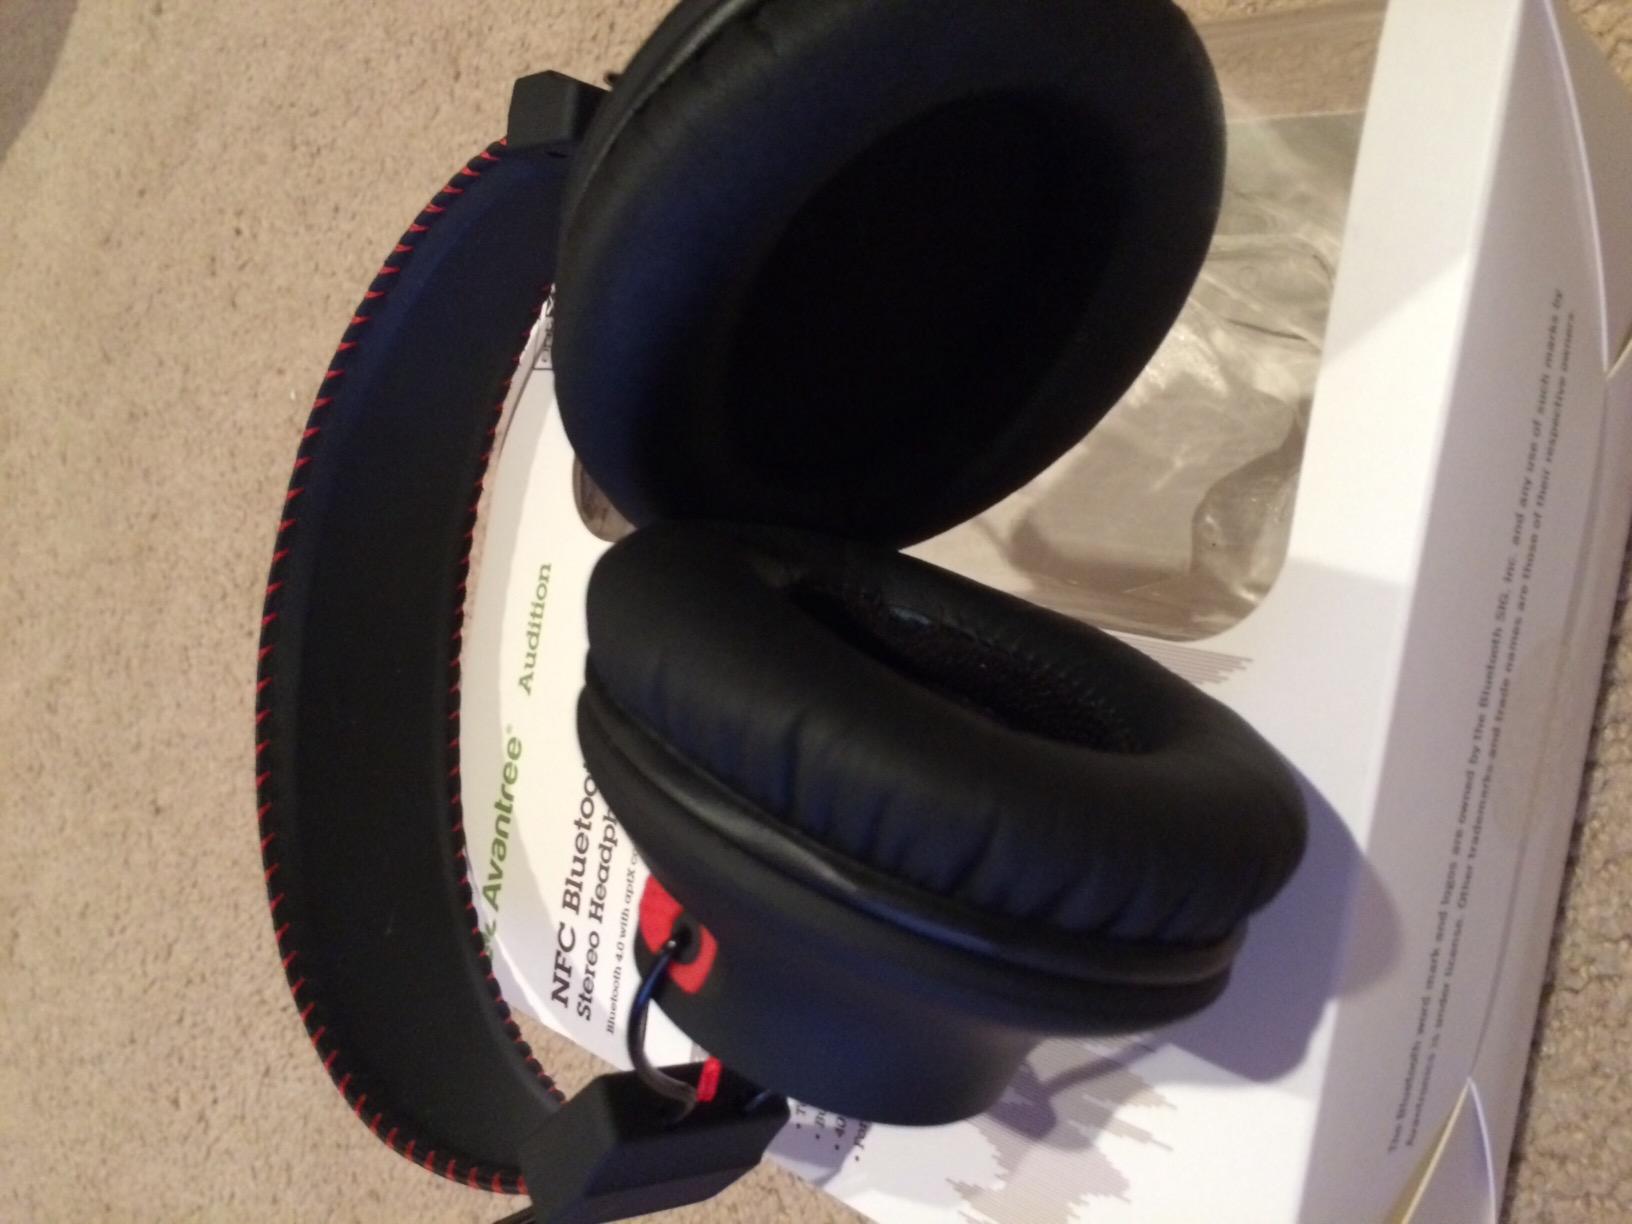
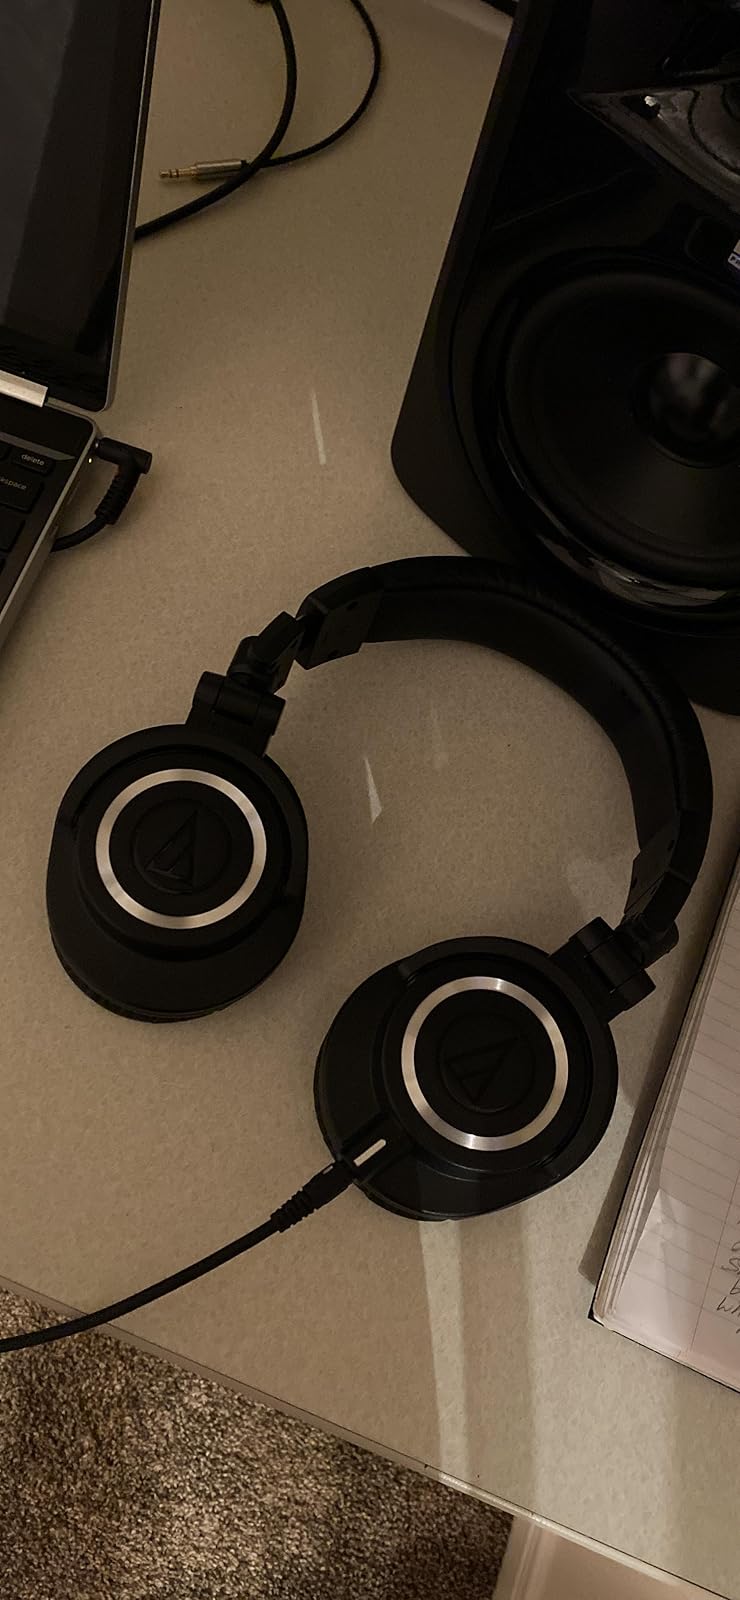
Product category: headphones
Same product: no